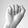
ASL letter: A